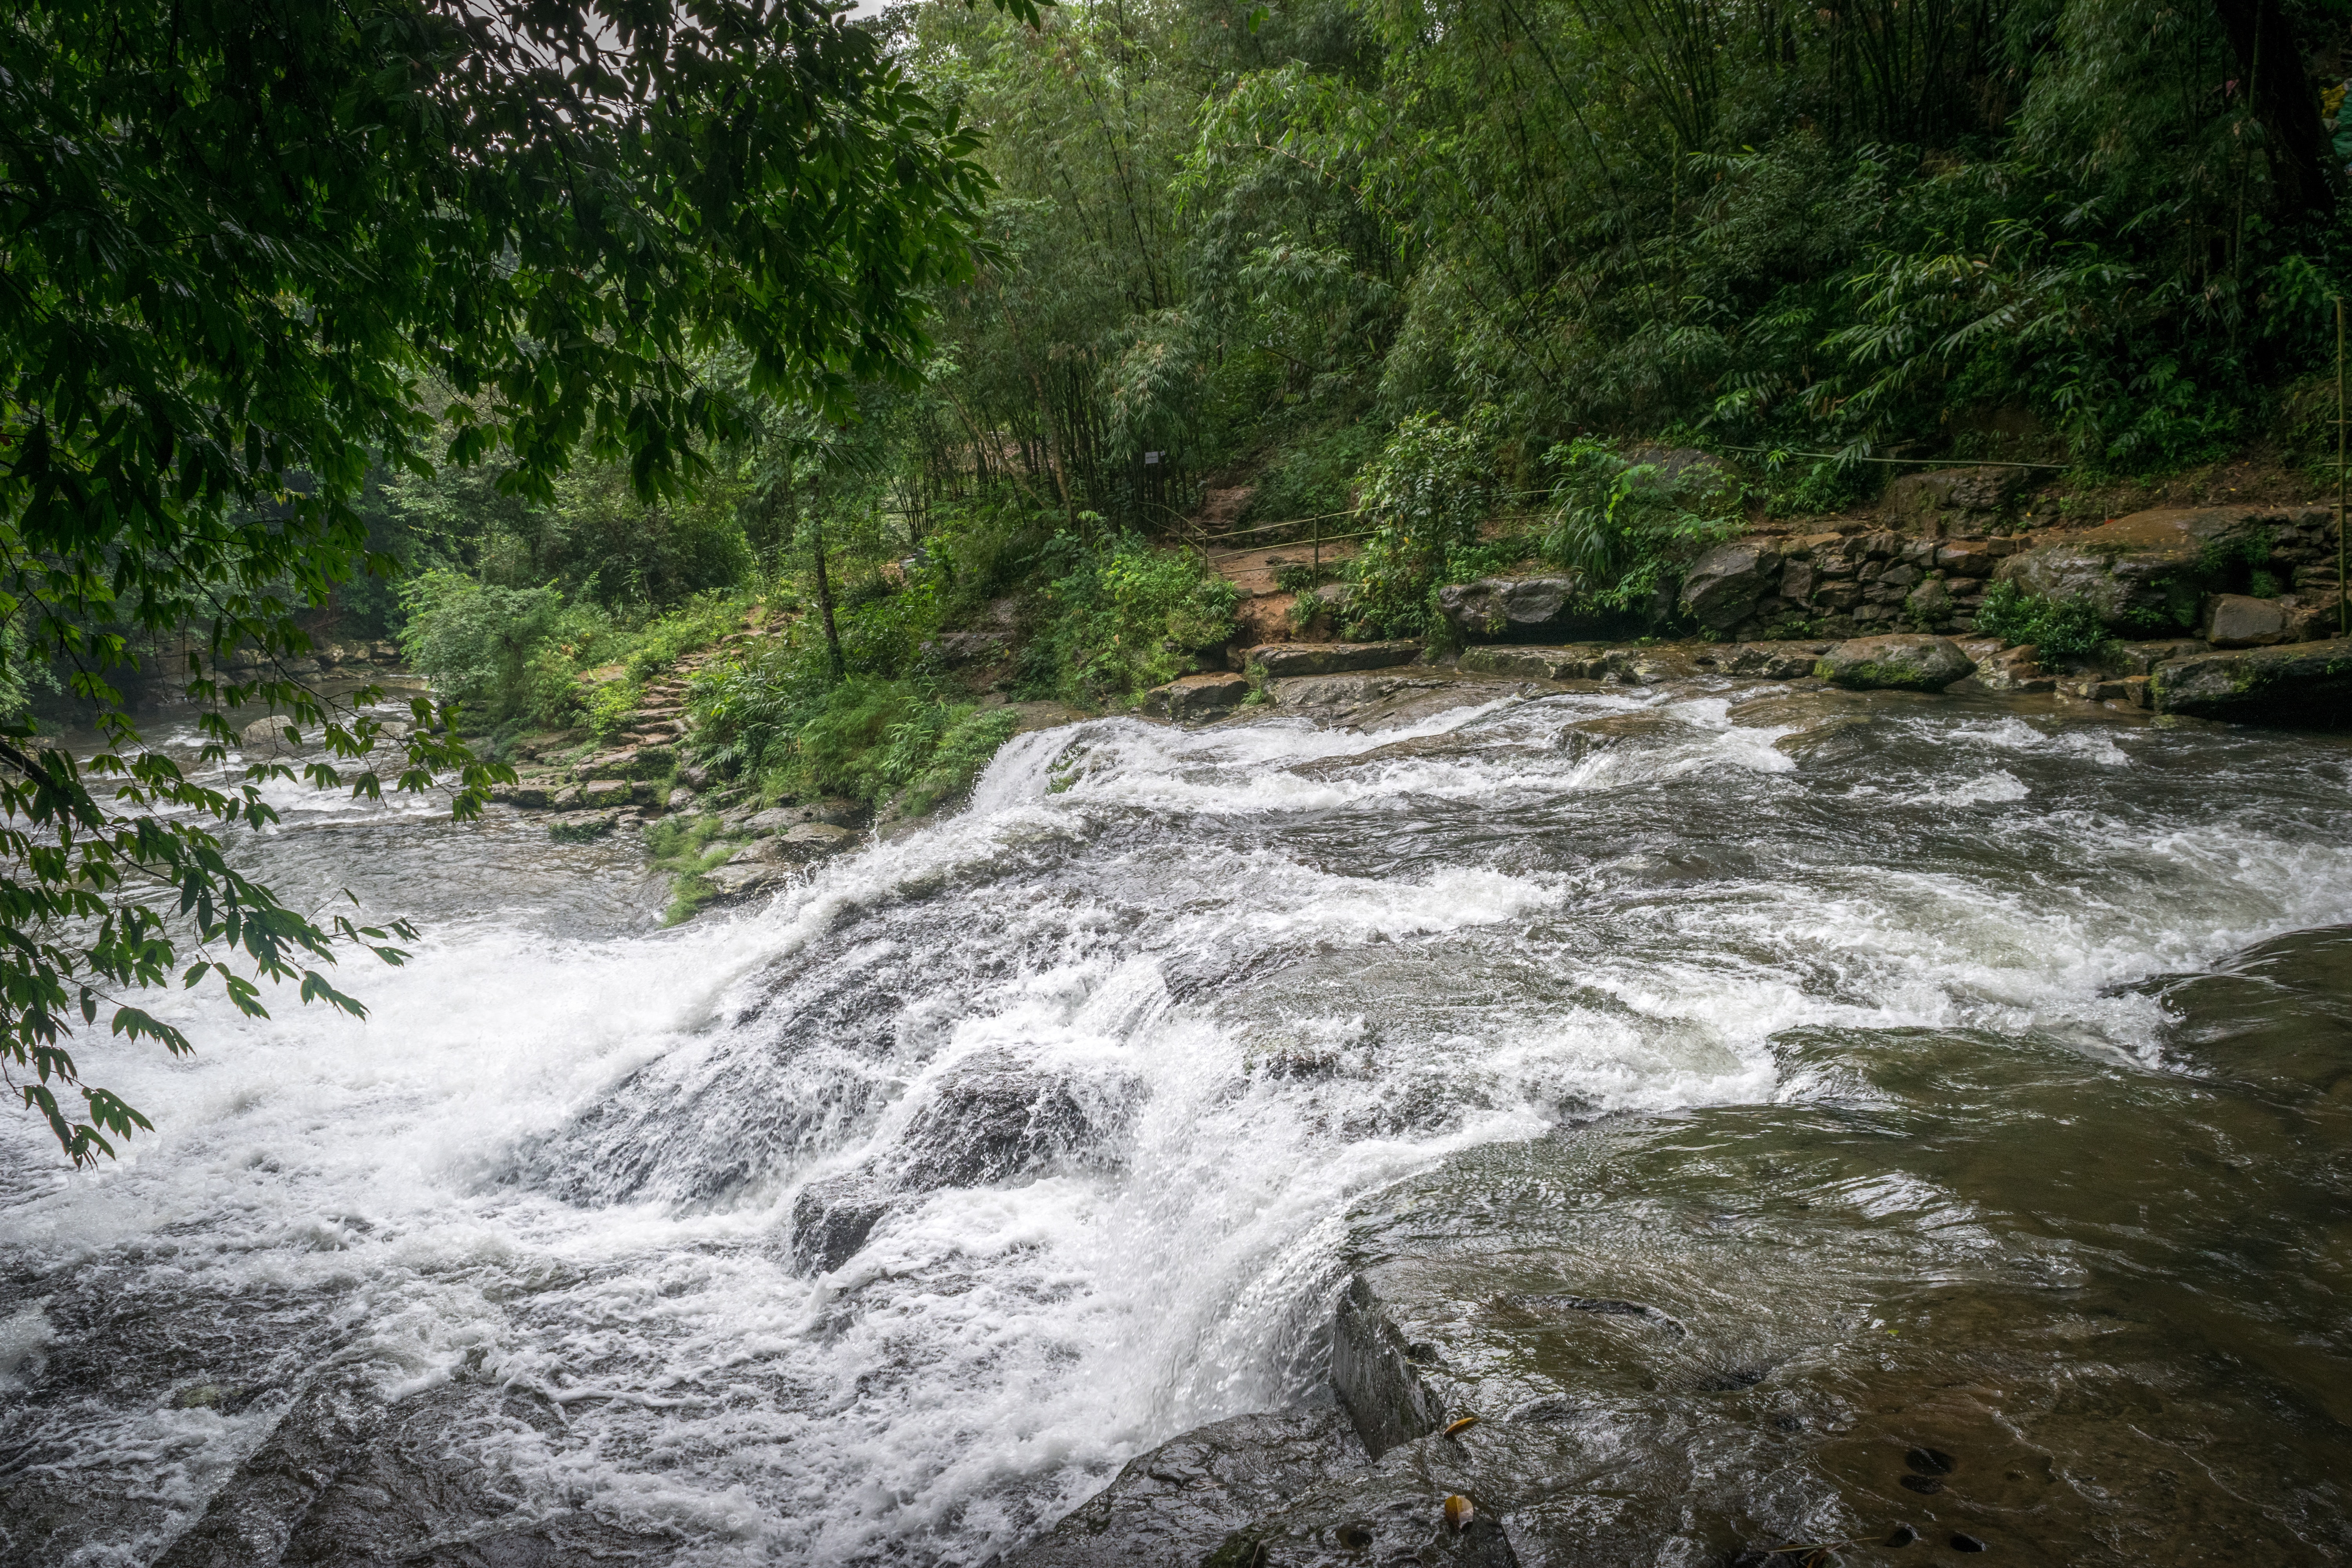
water resources, body of water, stream, watercourse, nature, water, rapid, river, mountain river, creek, riparian zone, nature reserve, natural landscape, stream bed, arroyo, fluvial landforms of streams, waterway, biome, tributary, bank, riparian forest, rainforest, jungle, forest, ravine, rock, state park, geological phenomenon, old growth forest, valdivian temperate rain forest, landscape, waterfall, water feature, Drainage basin